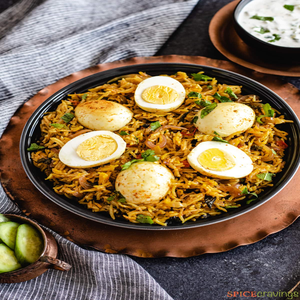
Dish: biryani